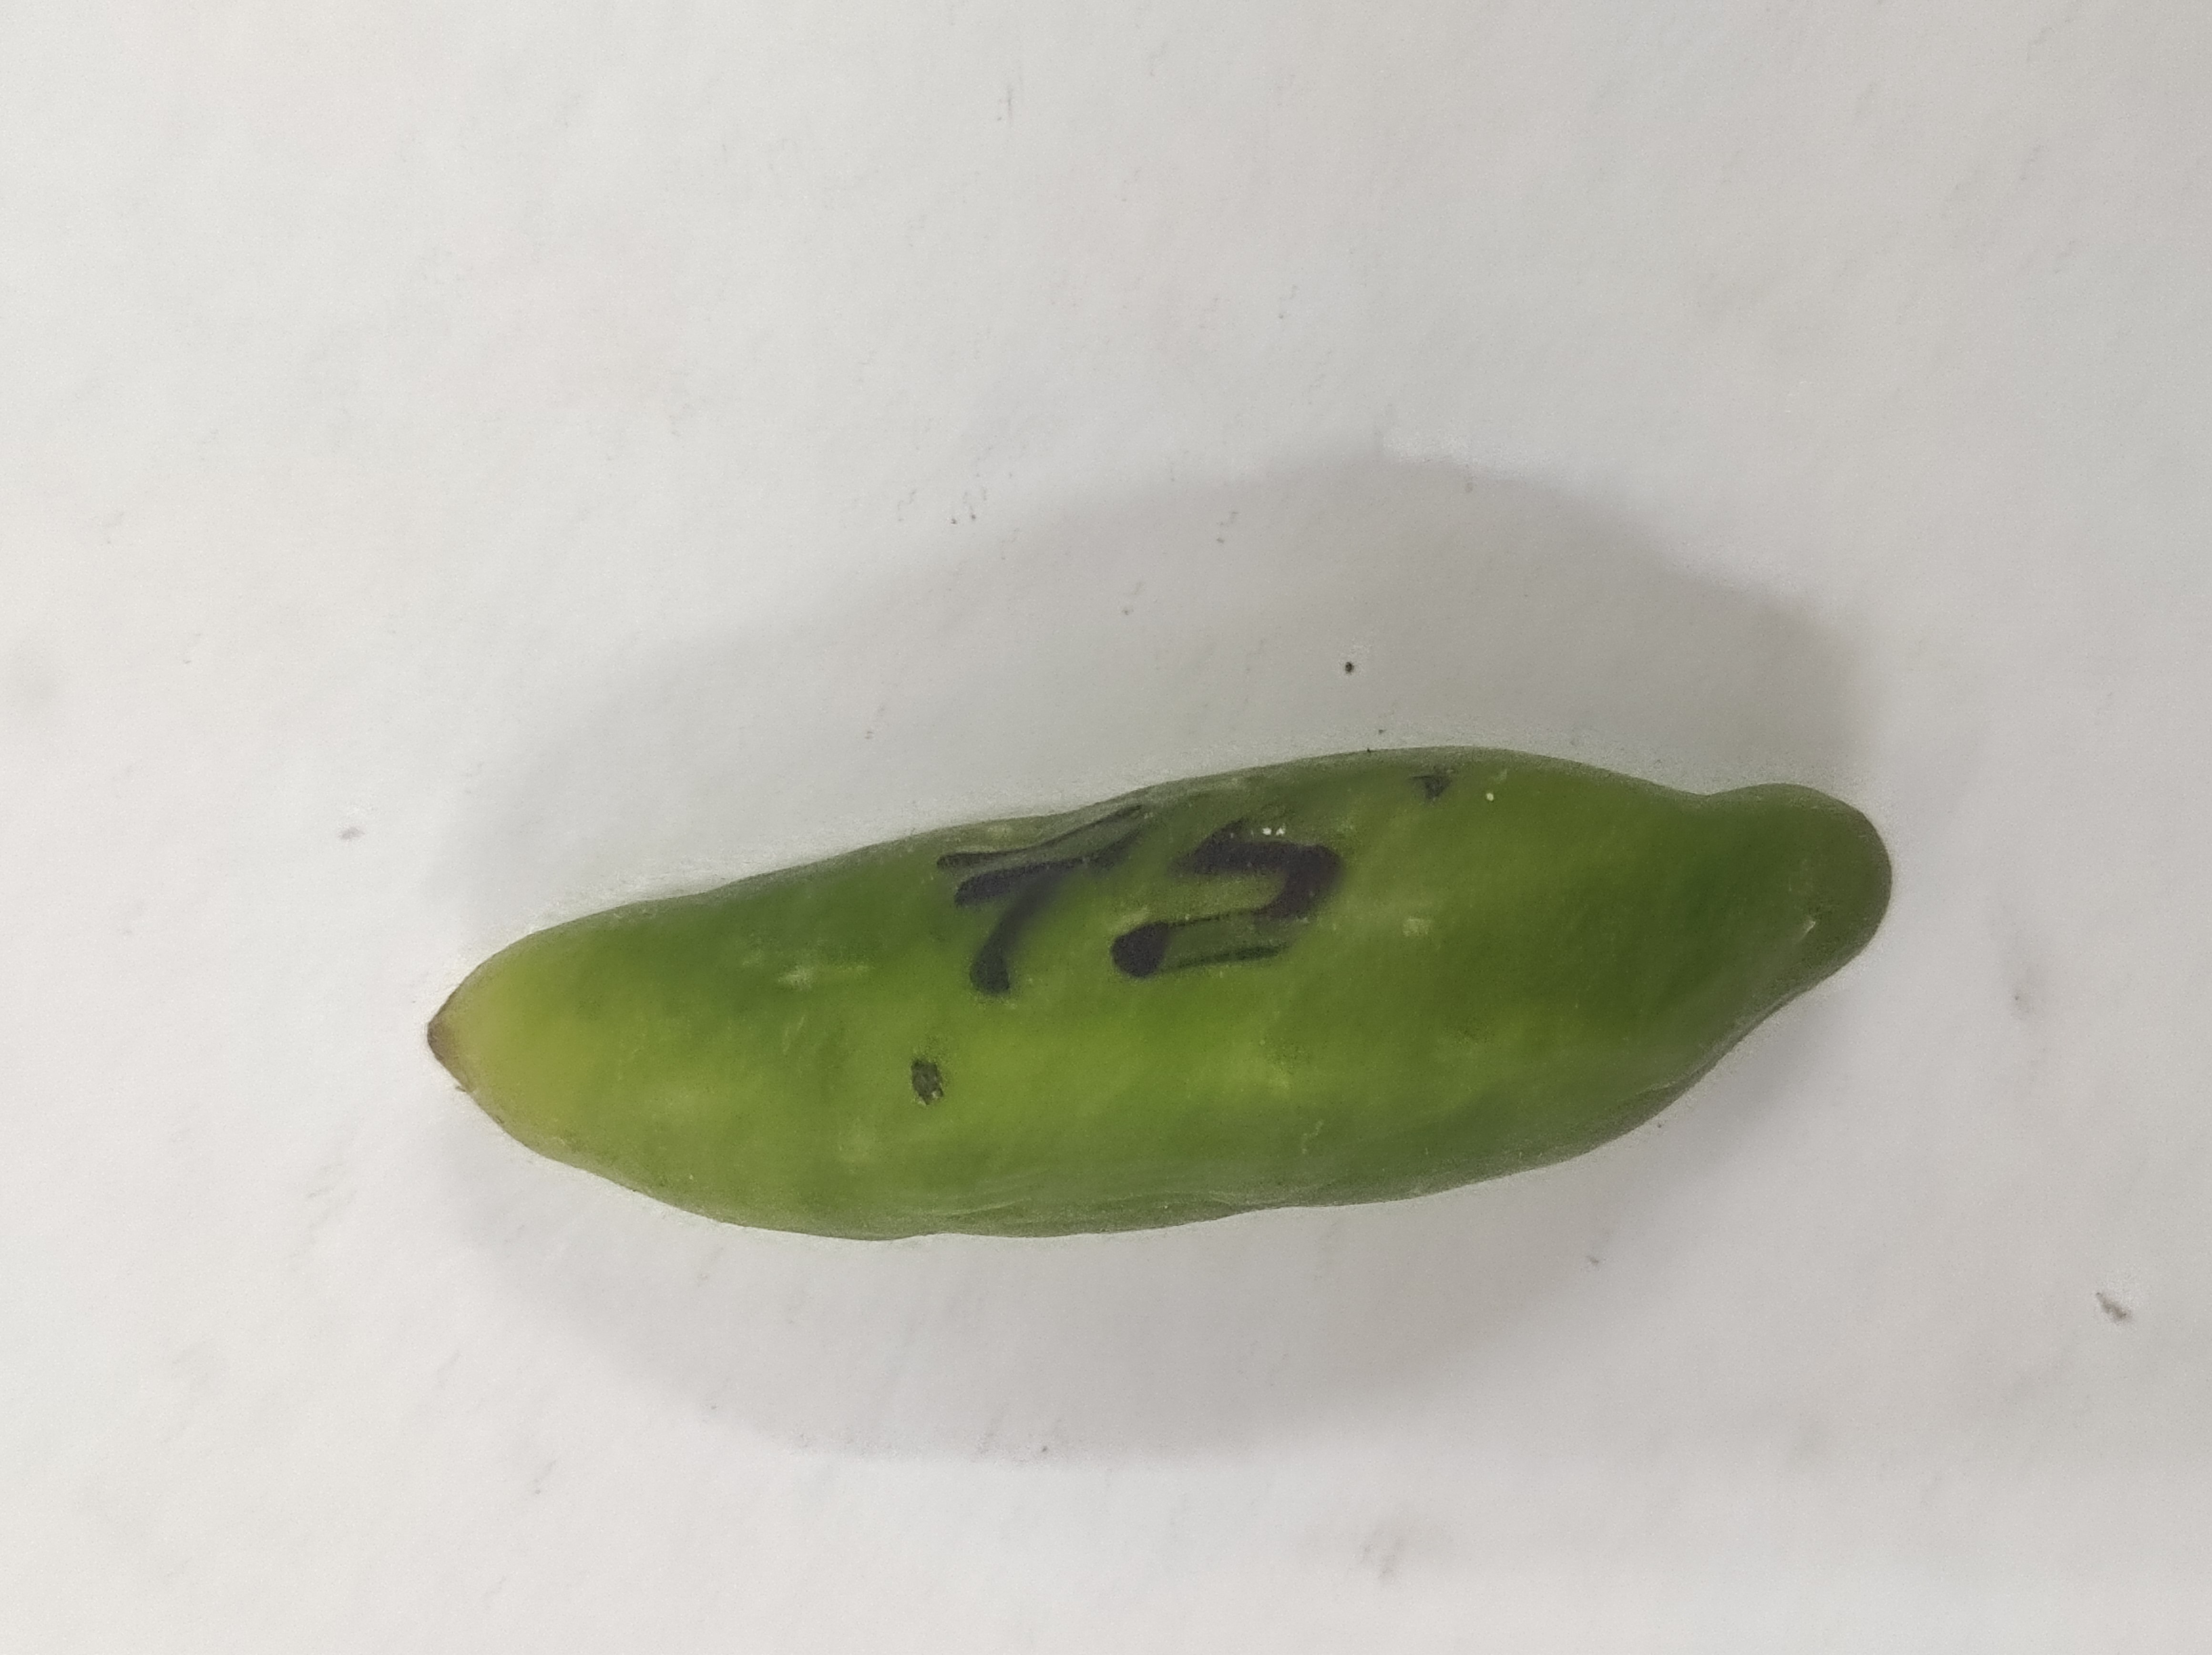
Crop: Ivy Gourd
Condition: Severely Damaged